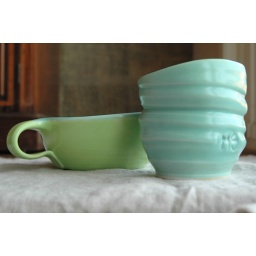
bowl and cup by marge margulies